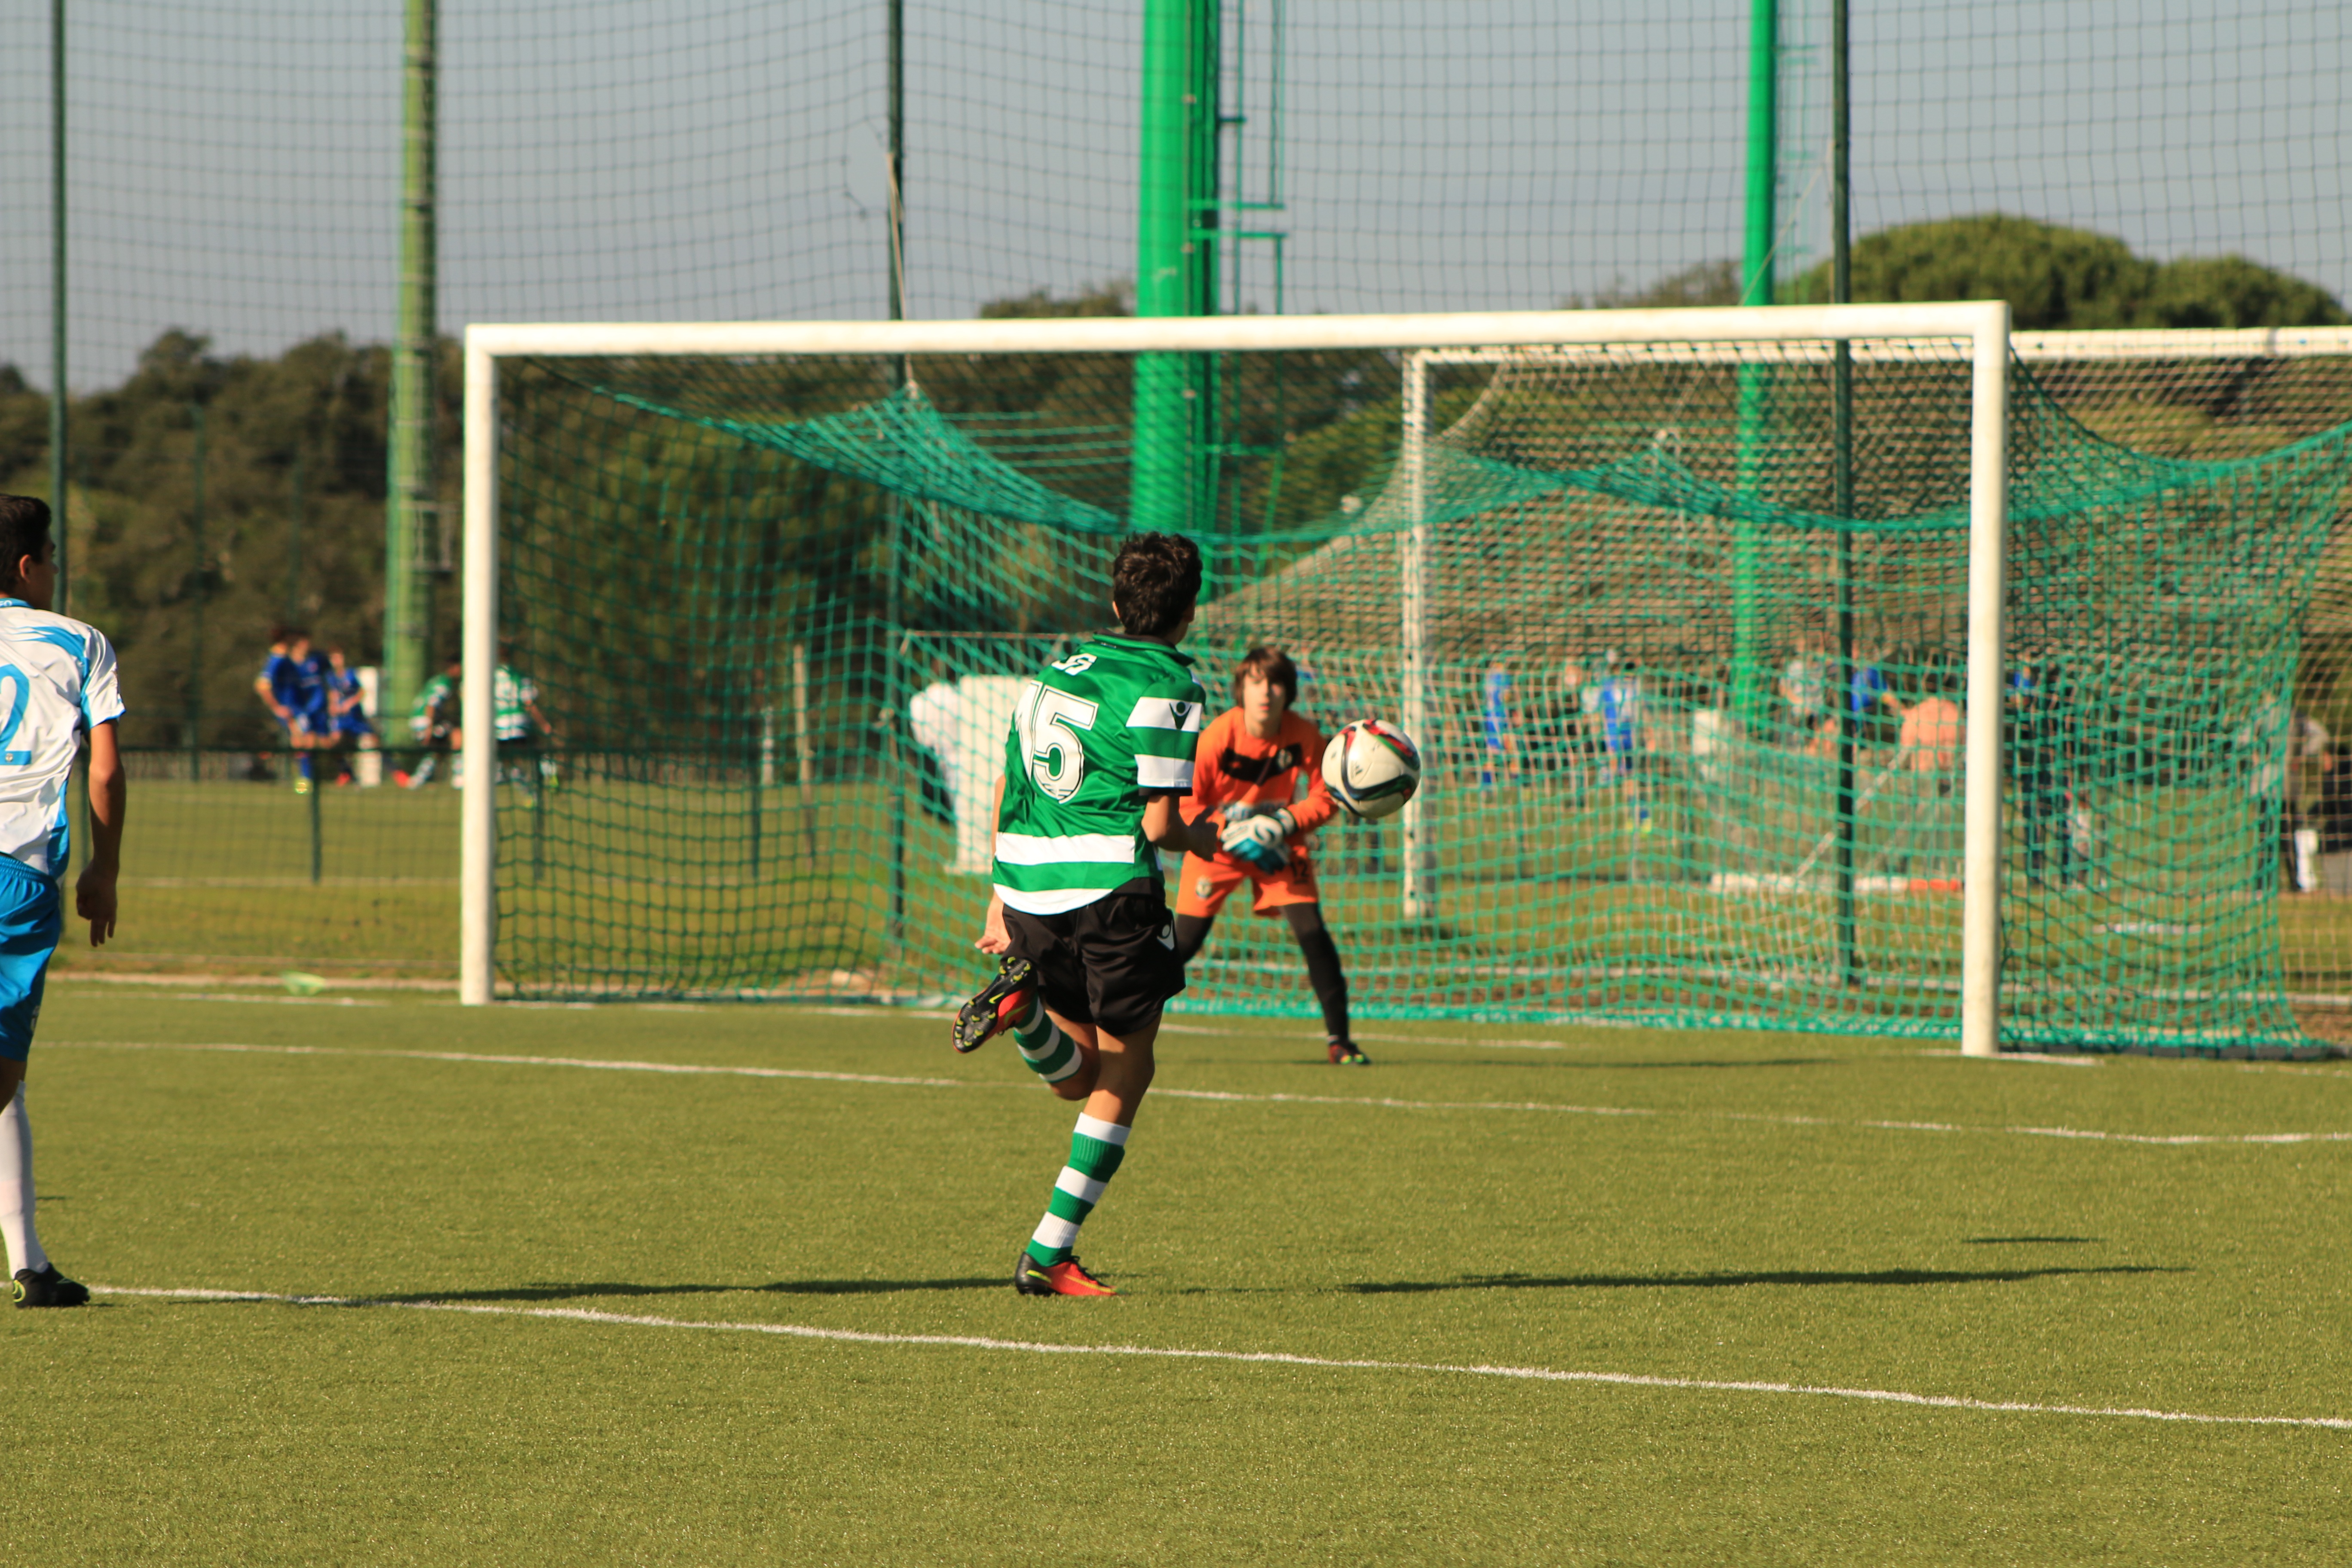
game, soccer, football, stadium, goal, player, race, sports, move, shot, tournament, winner, goalkeeper, ball game, team sport, competition event